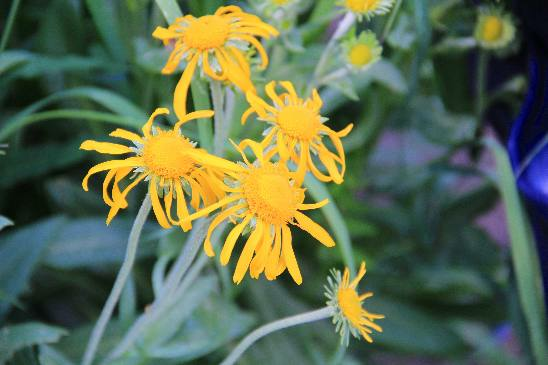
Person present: No